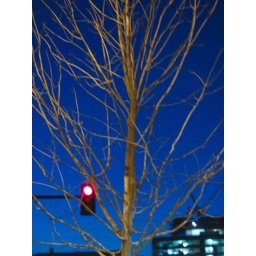
The tree was directly under a street lamp, so it caught a weird orangeish hue, which makes it look a little otherworldly.